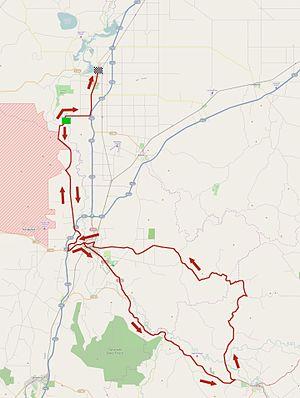
La 62ᵉ édition du Herald Sun Tour a eu lieu du 4 au 8 février 2015. La course fait partie du calendrier UCI Oceania Tour 2015 en catégorie 2.1.